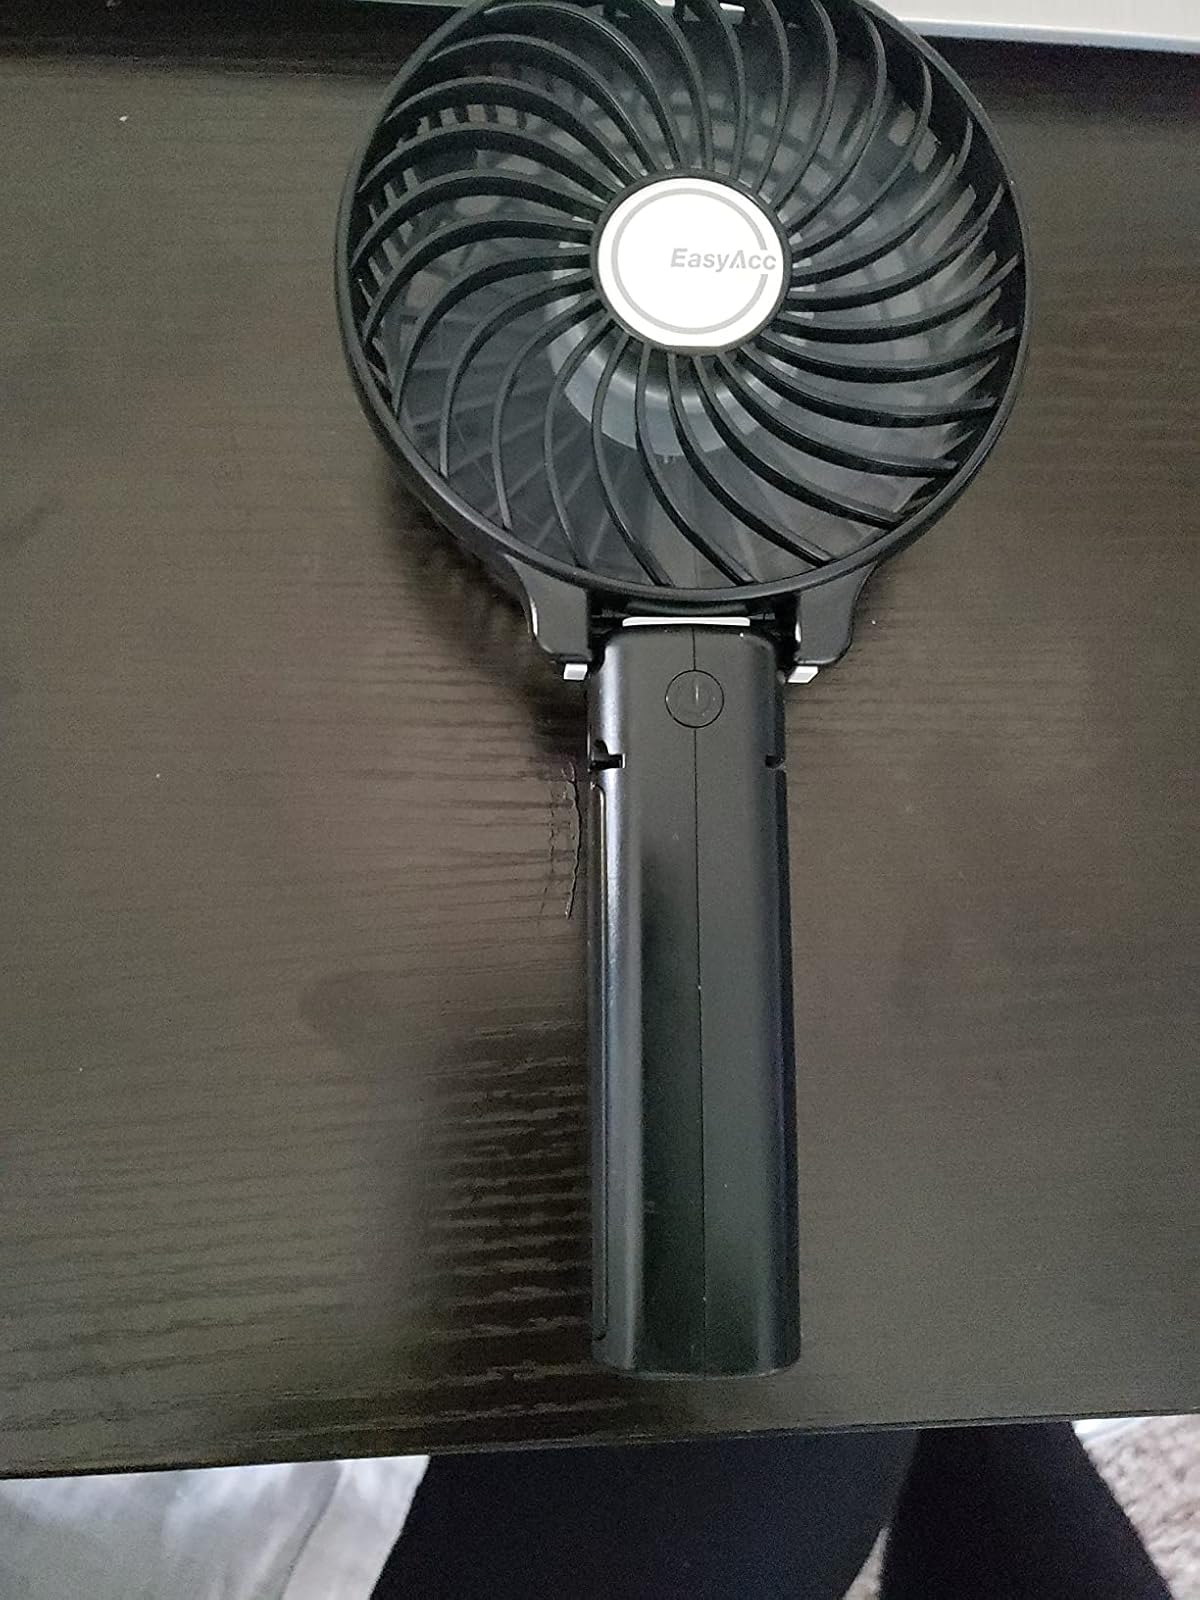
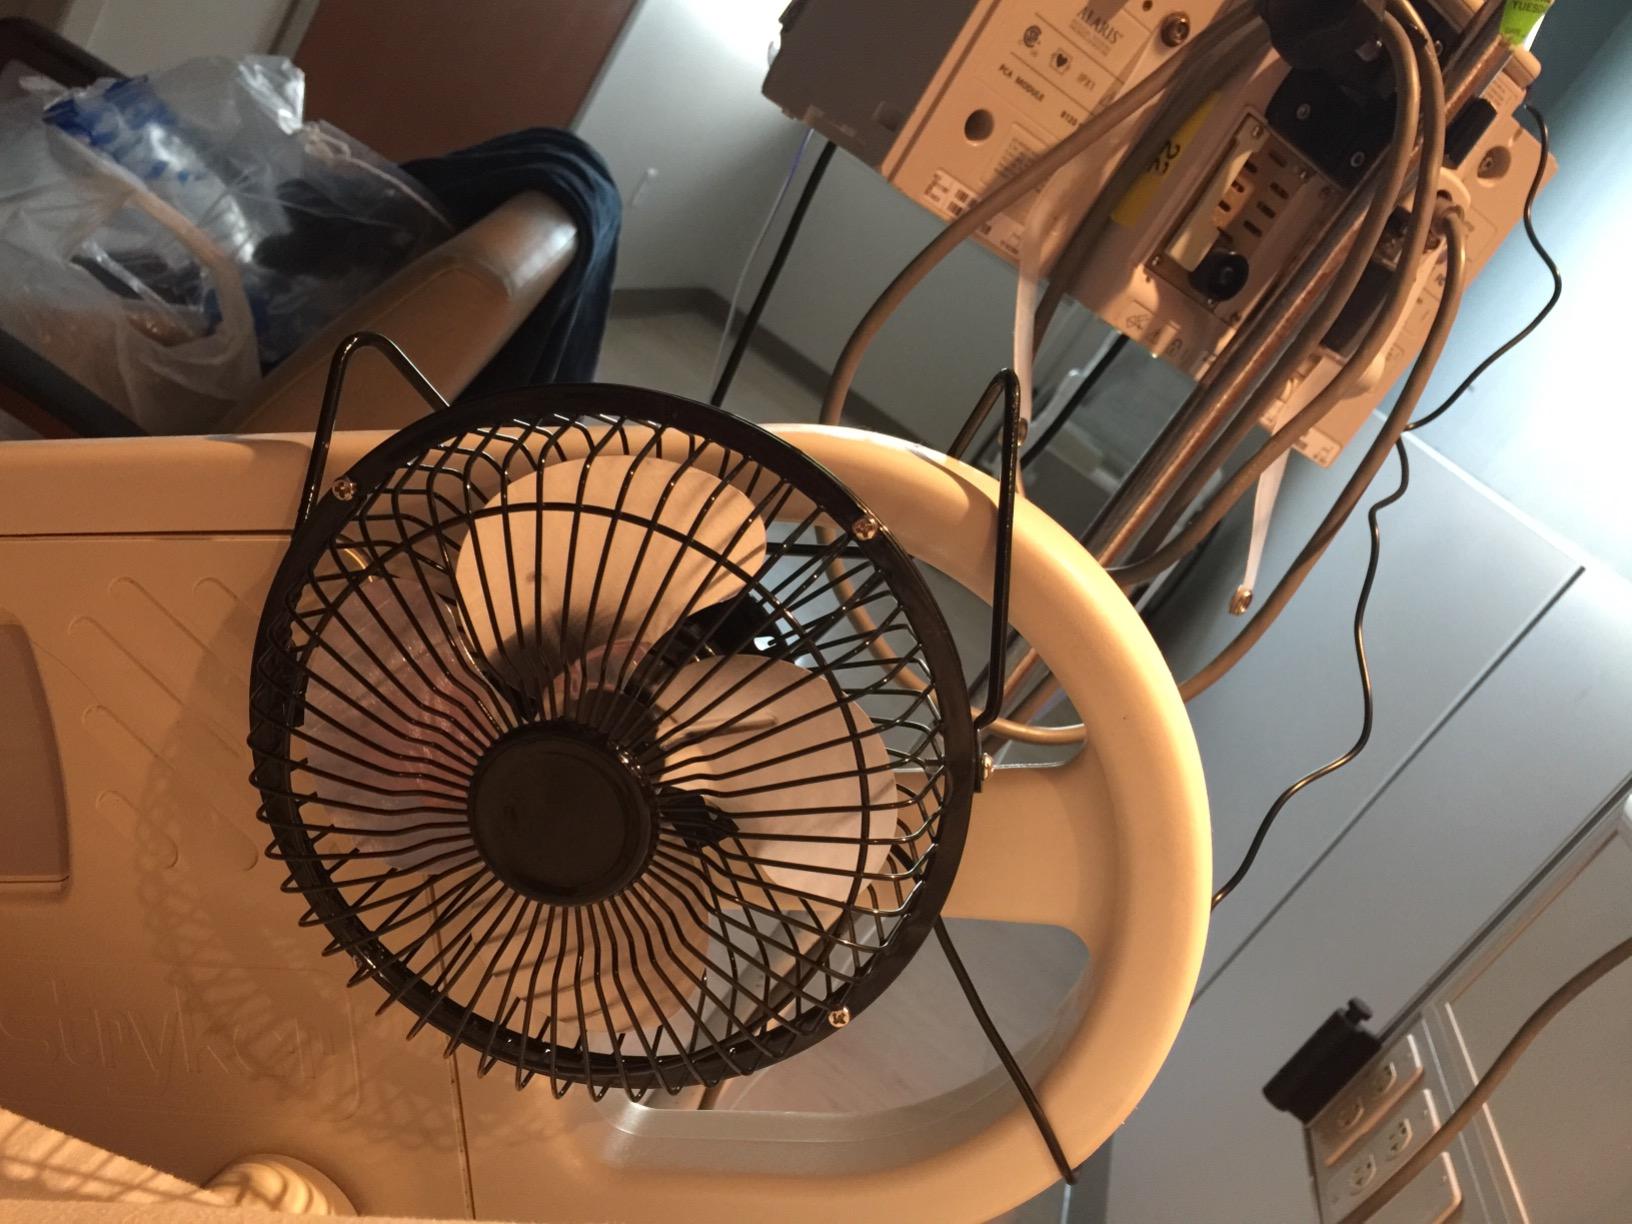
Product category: fan
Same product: no